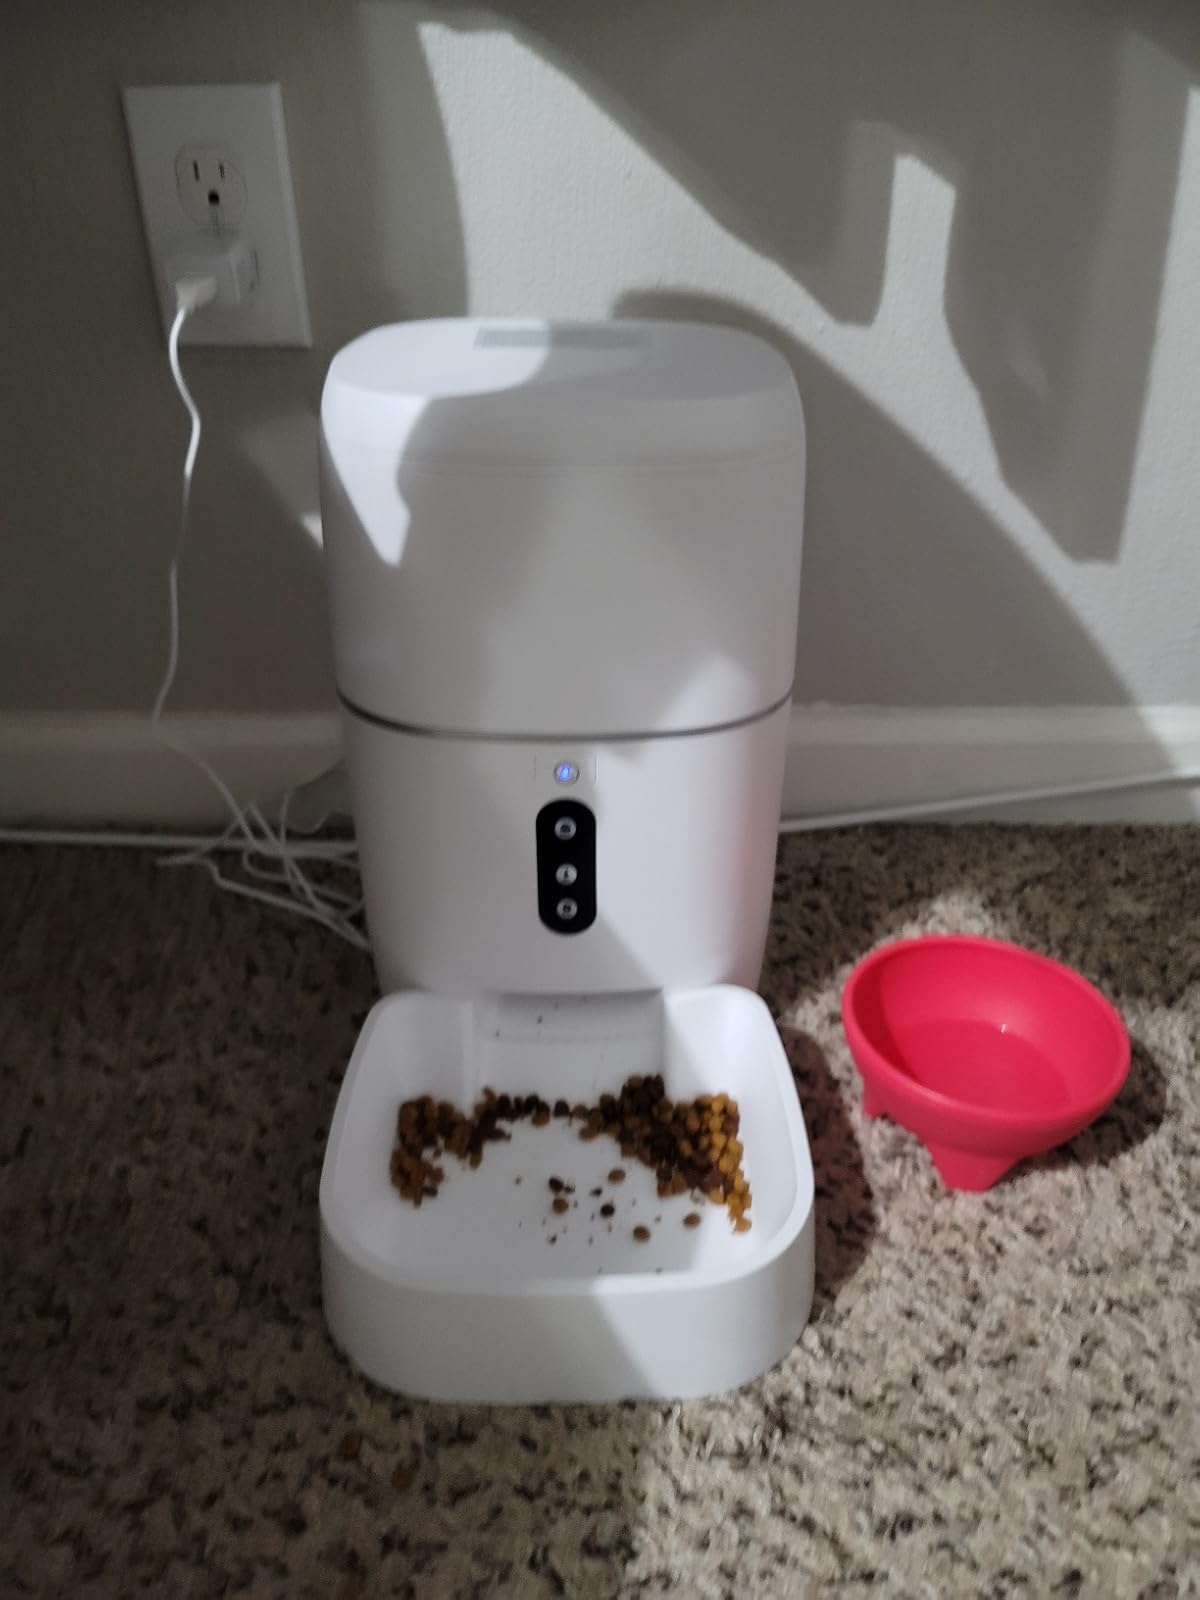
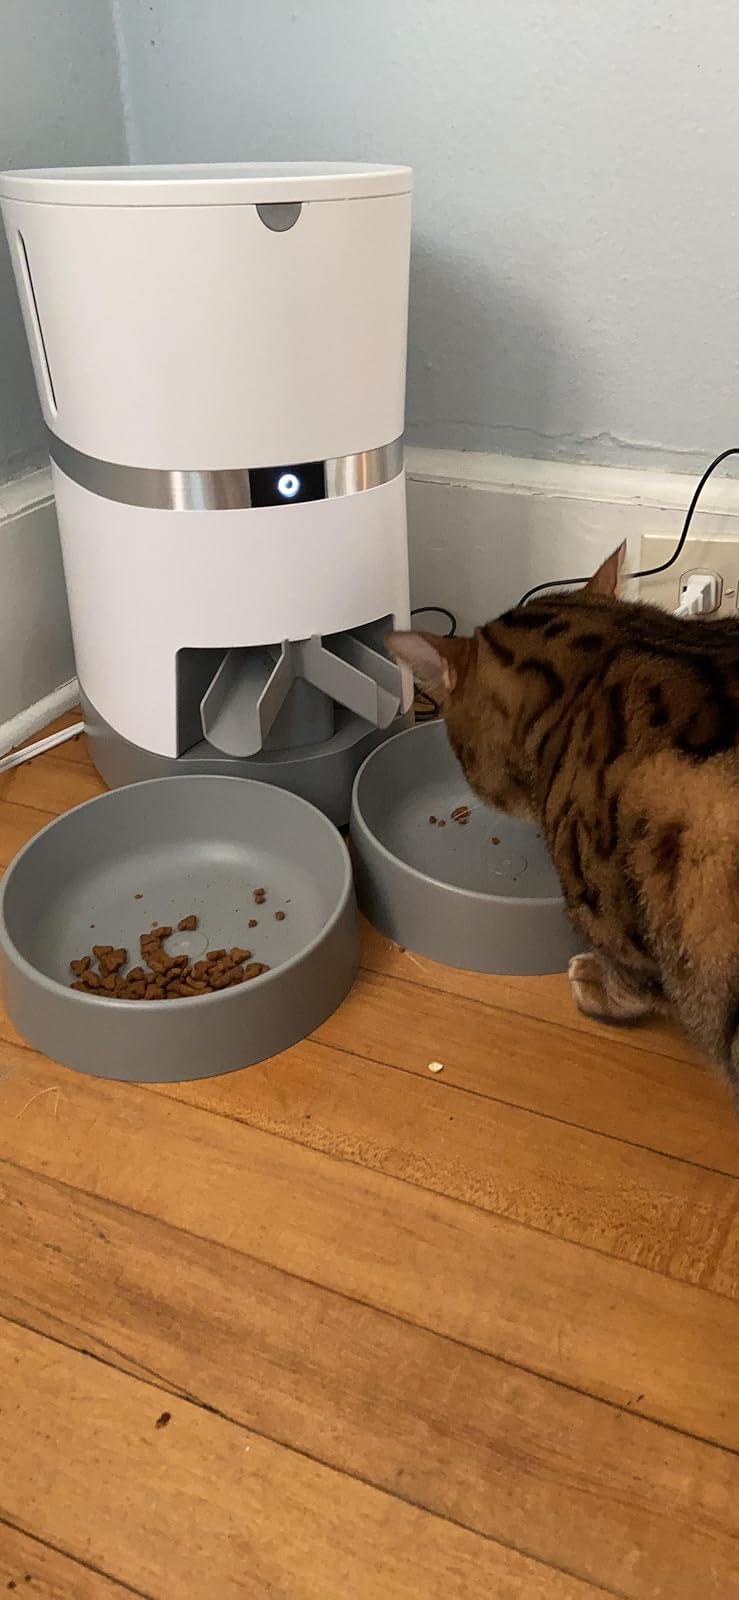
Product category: items_feeder
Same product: no